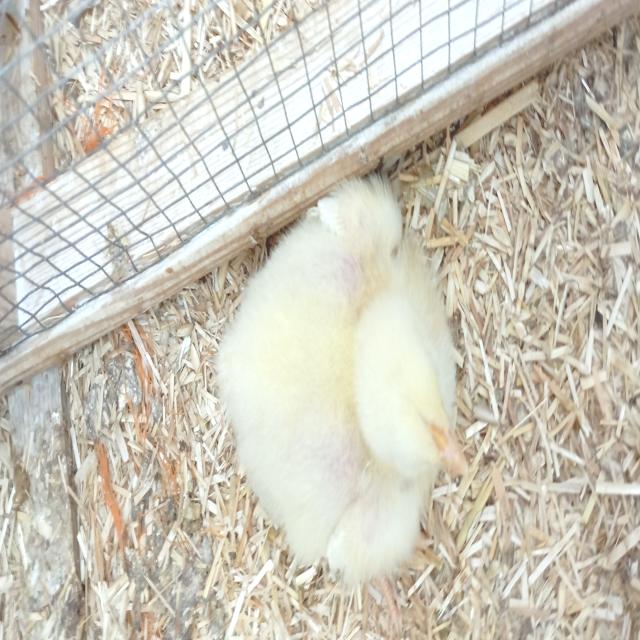
Weight: 197 g